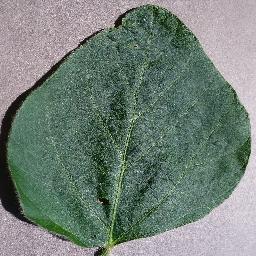
Label: Soybean___healthy